Toulouse

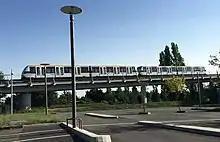
Line A of the Toulouse Metro

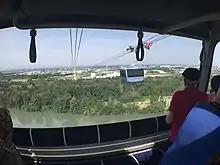
Téléo, the cable car of Toulouse

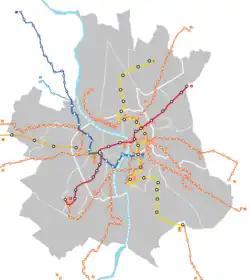
Toulouse public transport map that shows metro lines, tram lines and the high-level bus network called Lineo

The University of Toulouse ("Université de Toulouse") was established in 1229 (now split into three separate universities). Like the universities in Oxford and Paris, the University of Toulouse was established at a time when Europeans were starting to translate the writings of Arabs of Andalus and Greek philosophers. These writings challenged European ideology—inspiring scientific discoveries and advances in the arts—as society began seeing itself in a new way. These colleges were supported by the Church, in hopes of reconciling Greek philosophy and Christian theology.